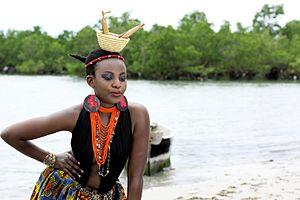
Les Pogoro sont une population de langue bantoue d'Afrique de l'Est vivant en Tanzanie.